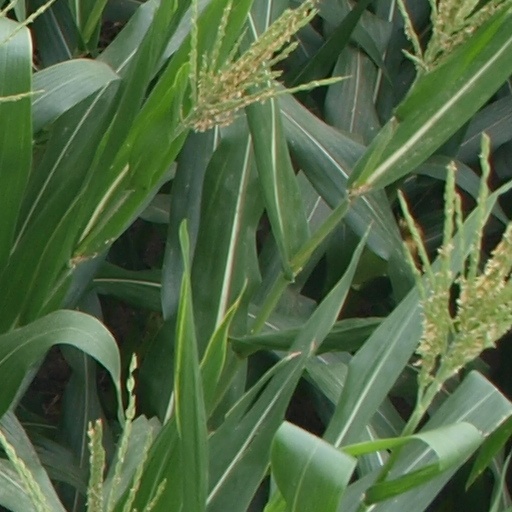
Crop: maize; corn